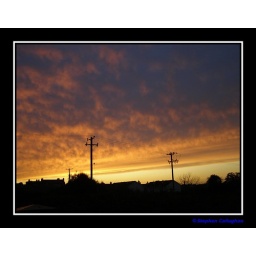
Sun setting colouring the sky a fiery orange colour. Taken 11th October 2008 in Banagher, Co. Offaly.